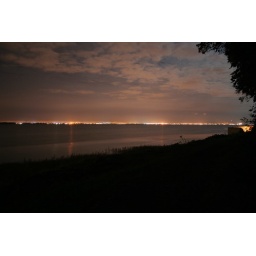
Looking out over the river Humber, standing next to the Humber Bridge